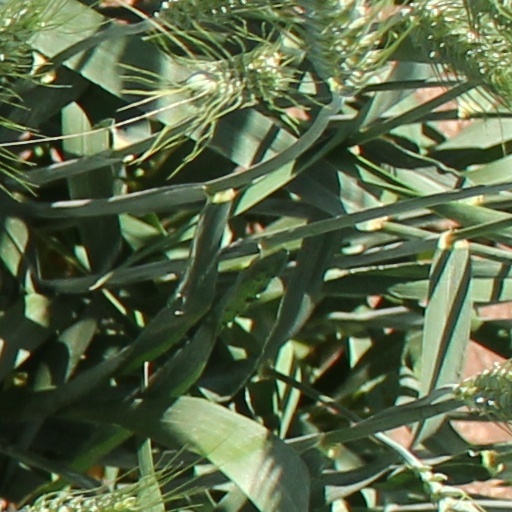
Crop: wheat